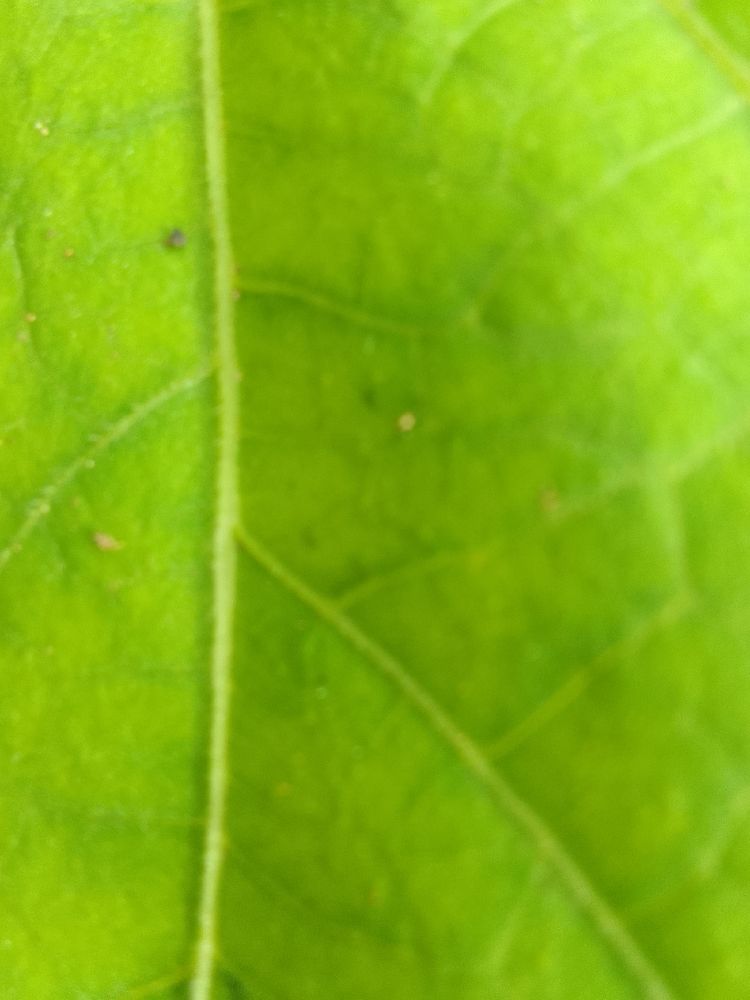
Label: healthy